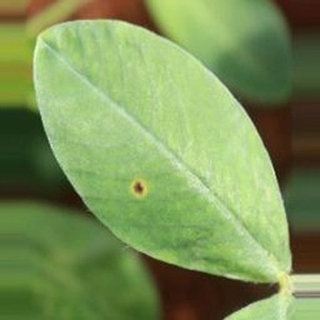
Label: groundnut_early_leaf_spot